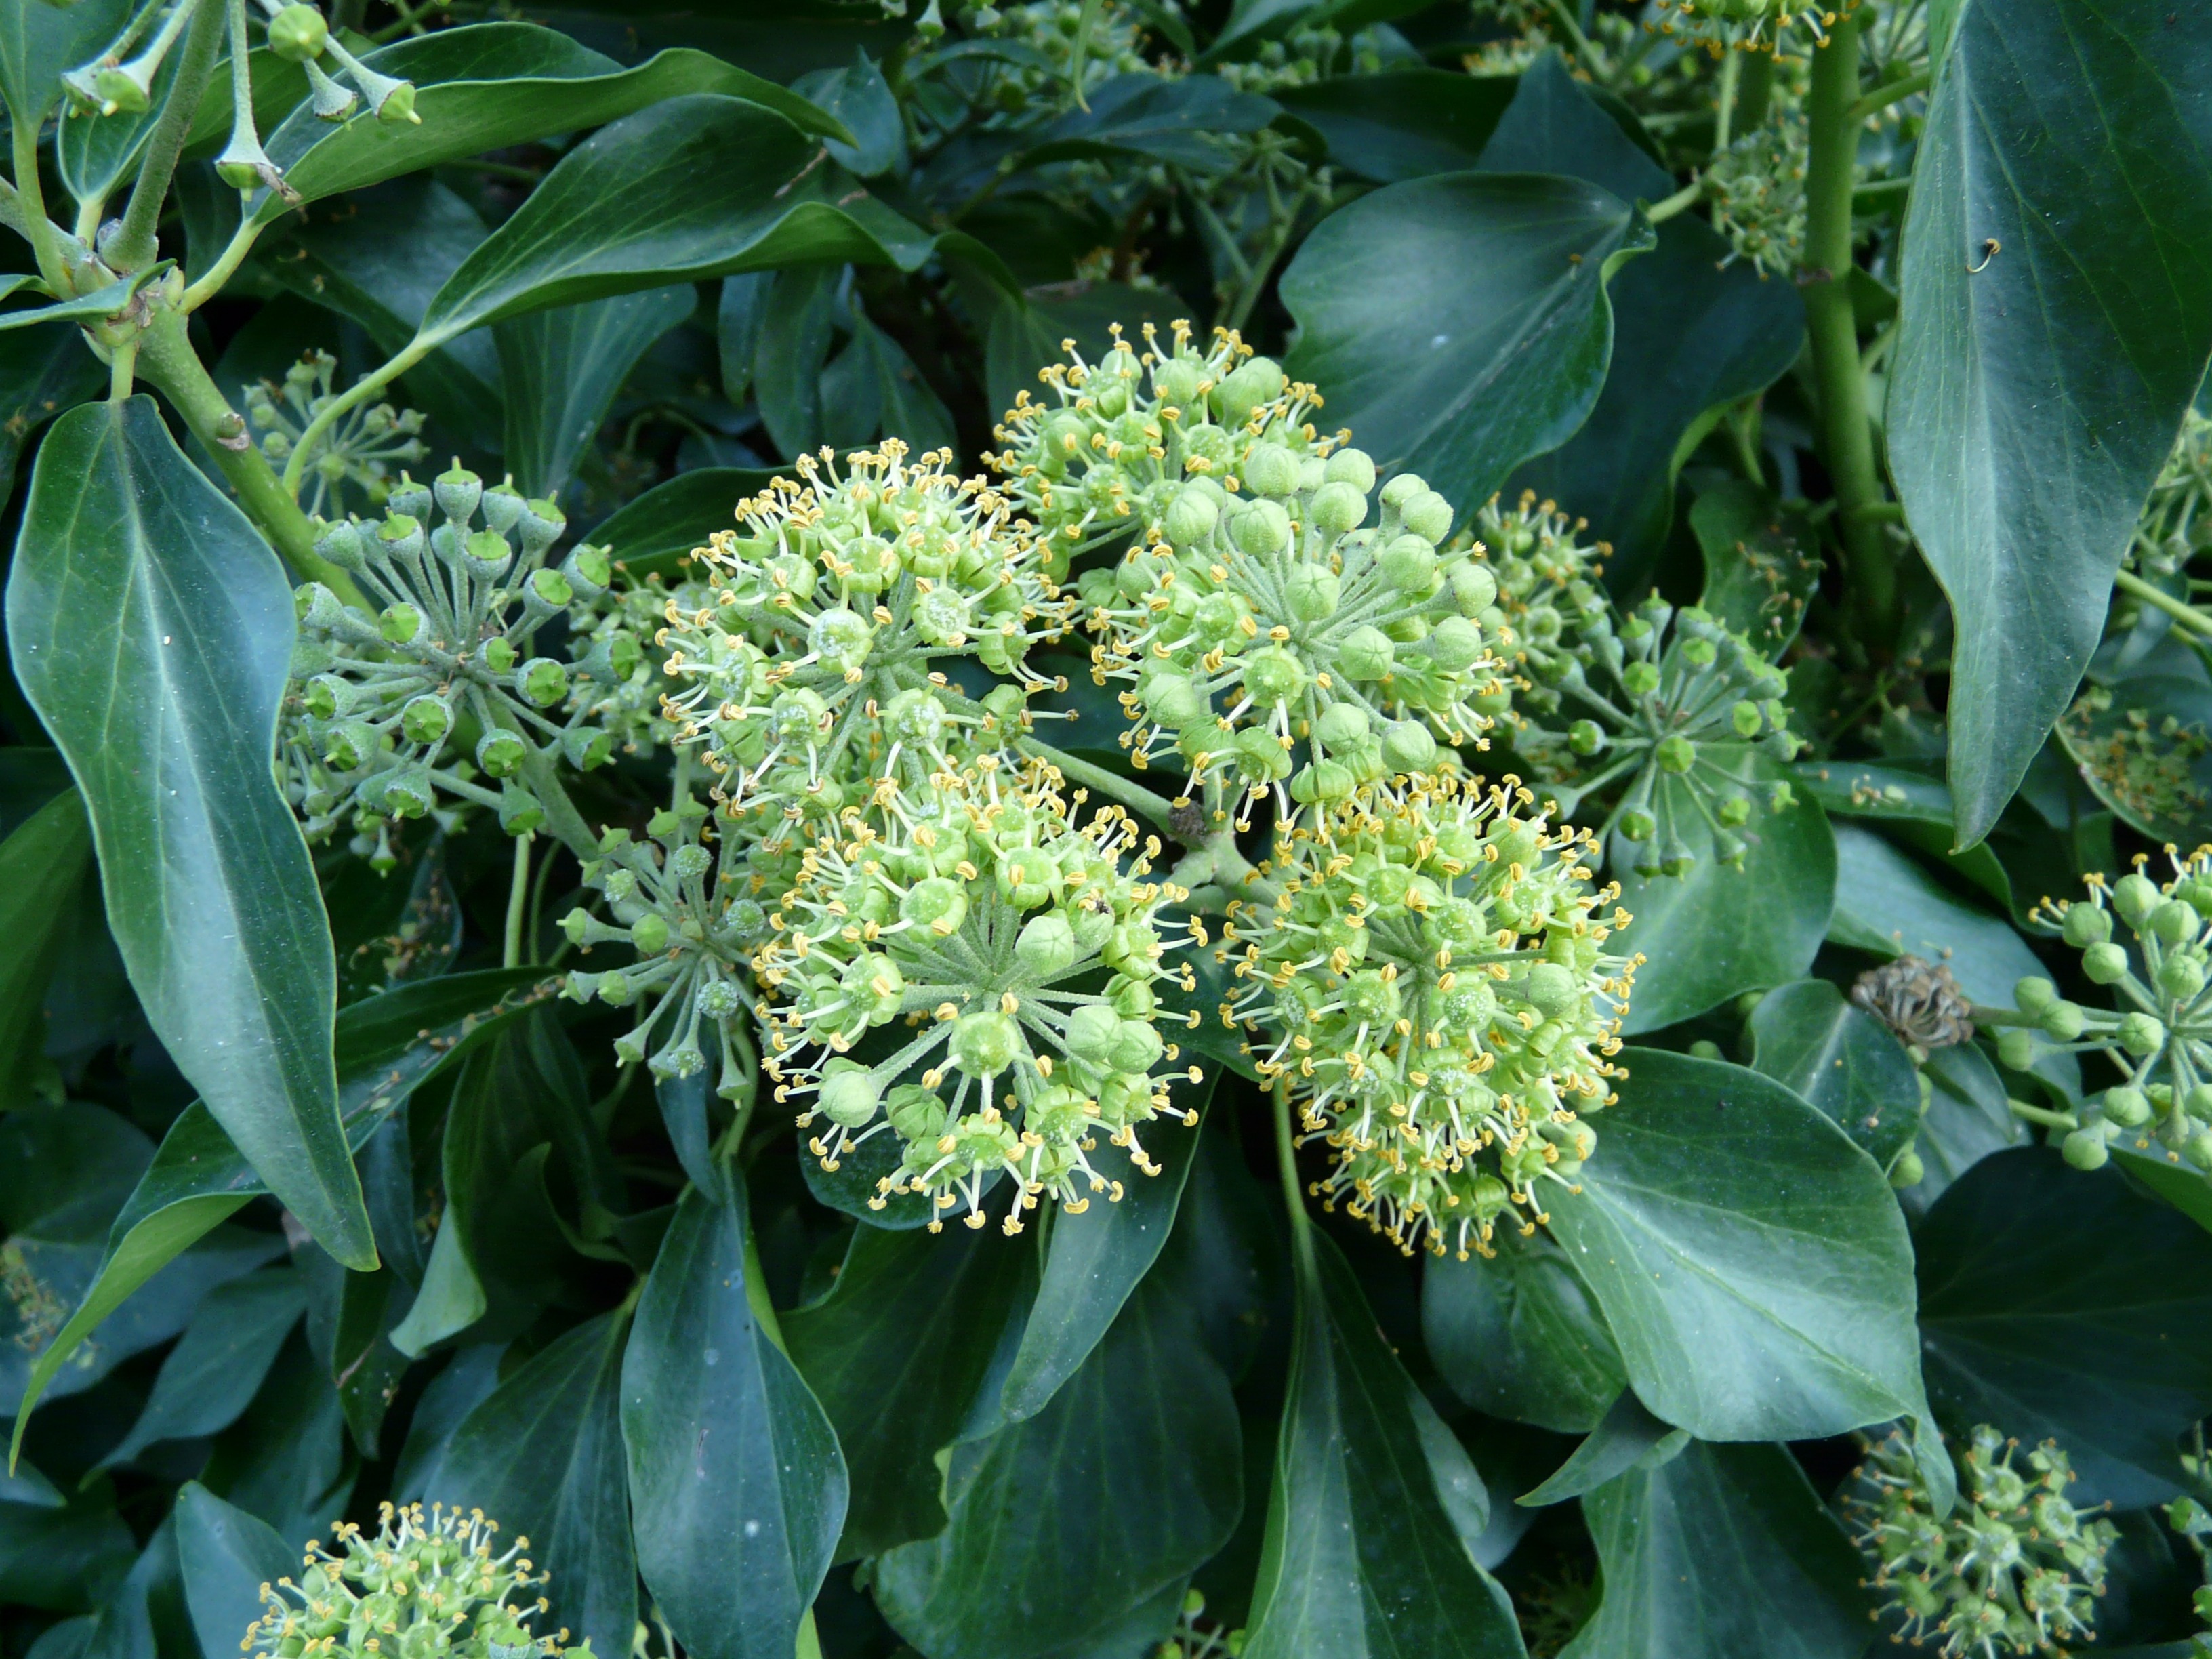
tree, plant, flower, food, green, herb, produce, ivy, evergreen, botany, climber, garden, flora, shrub, hedera, inflorescence, flowering plant, common ivy, angelica, hedera helix, land plant